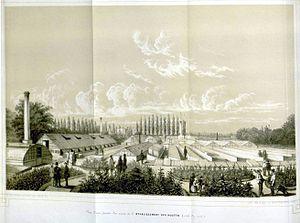
Louis Benoît Van Houtte, né le 29 juin 1810 à Ypres et mort le 9 mai 1876 à Gand, est un horticulteur et botaniste belge du XIXᵉ siècle, éditeur de la revue de botanique Flore des serres et des jardins de l'Europe en collaboration de Charles Lemaire et de Michael Scheidweiler, en vingt-trois volumes avec plus de deux mille planches de couleur.